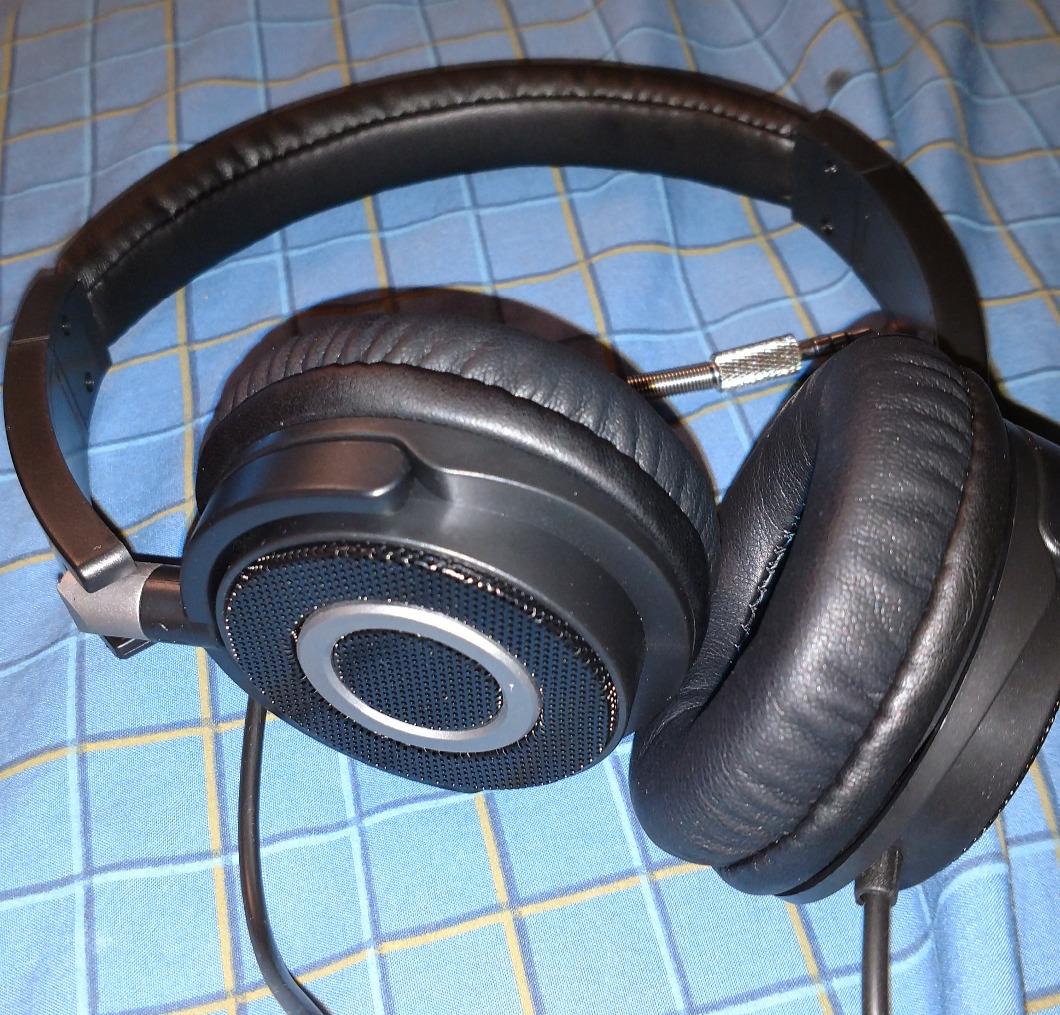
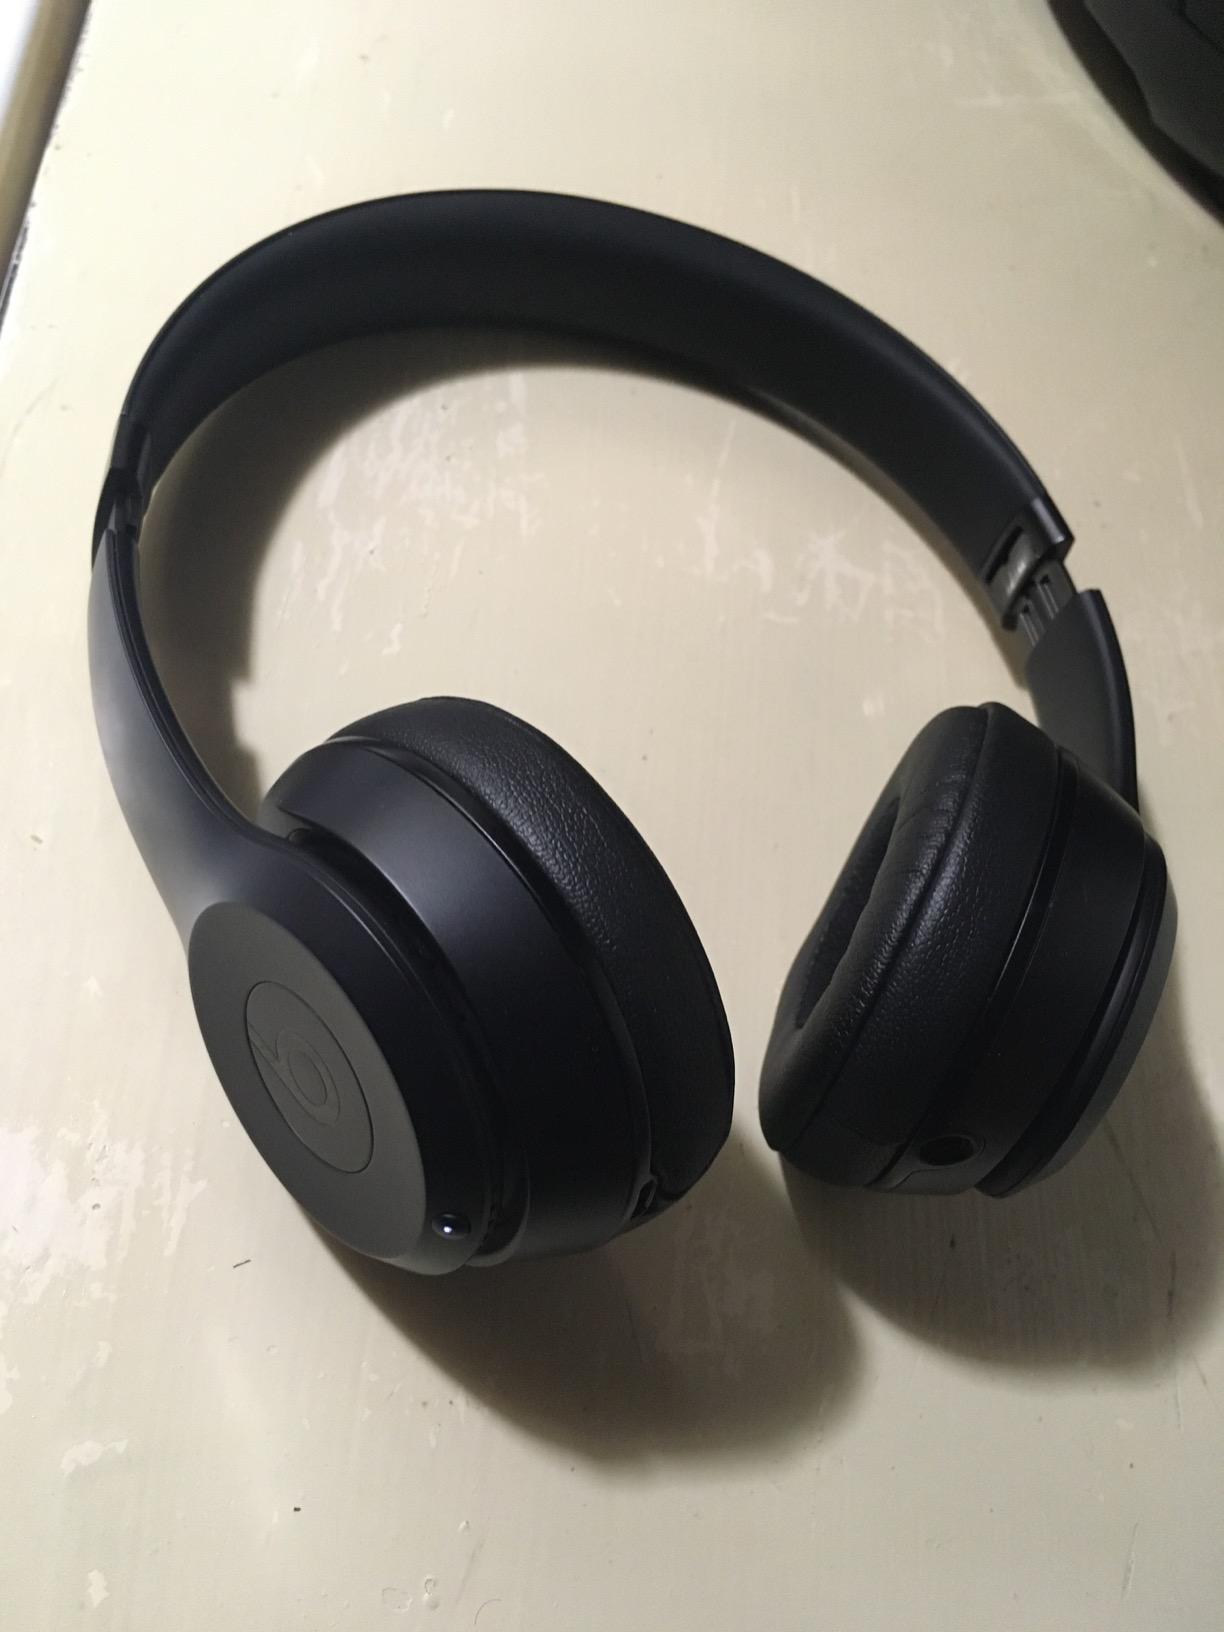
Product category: headphones
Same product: no